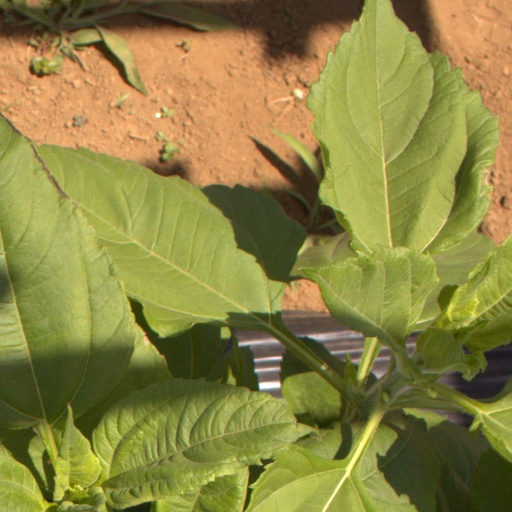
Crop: Jerusalem artichoke